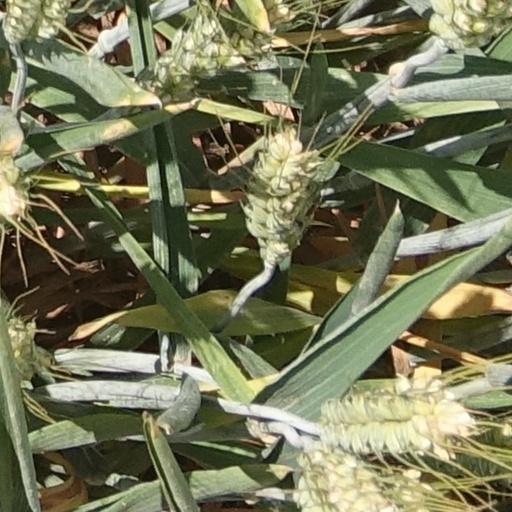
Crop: wheat